Silvia Infantas

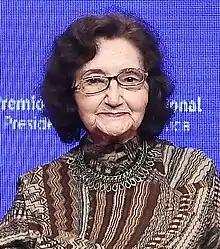
Infantas in 2016

Sylvia Elvira Infantas Soto (14 June 1923 – 19 June 2024) was a Chilean singer, actress, and folklorist.